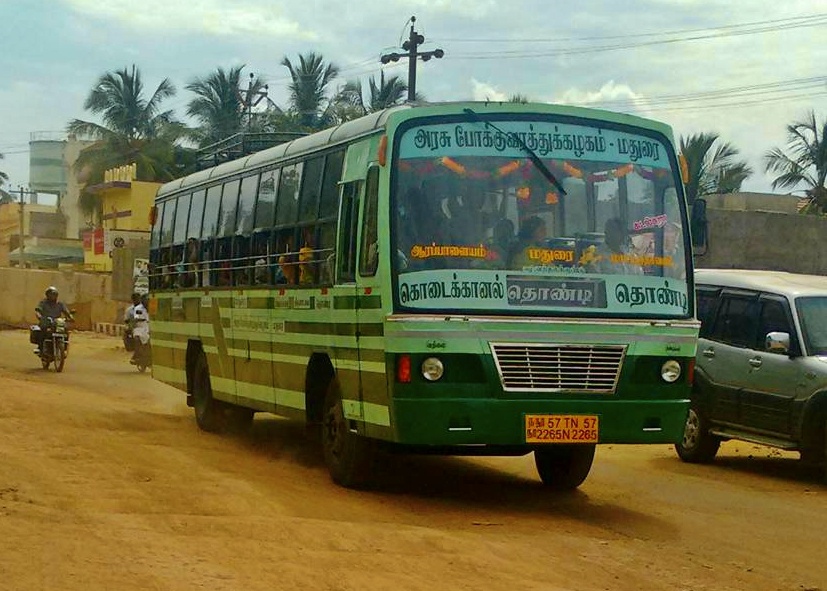
New Bus Started between Thondi to Kodaikannal via Sivagangai